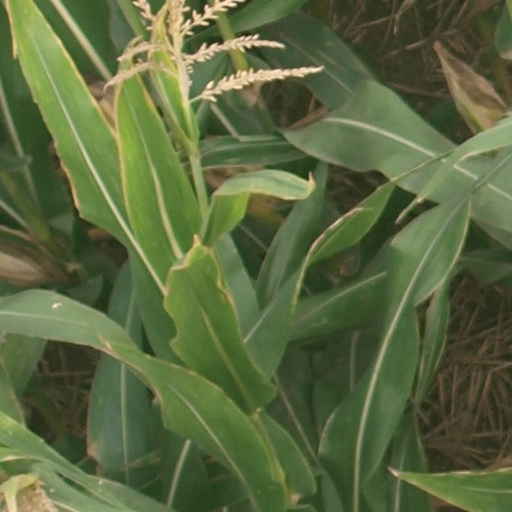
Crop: maize; corn